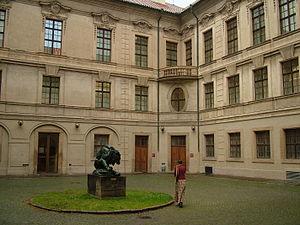
Le palais Sternberg, en tchèque Šternberský palác, est un palais de Prague, en République tchèque, qui accueille aujourd'hui un musée d'art relevant de la galerie nationale de Prague. Il est situé dans le district de Prague 1 sur la place Hradčany, comme deux autres annexes de la galerie, le palais Salm et le palais Schwarzenberg.